Diamond cut

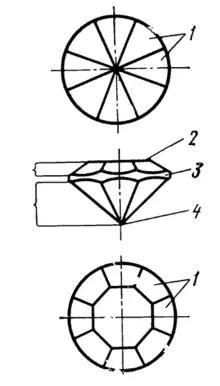
Simplified cut

Around the turn of the century, the development of motorized rotary saws for cutting diamonds, patented in 1901 by John H. G. Stuurman and in 1902 by Ernest G. H. Schenck, gave cutters creative freedom to separate small stones not detachable by cleaving as they wish and allowed them to waste less. These diamond saws and good jewelry lathes enabled the development of modern diamond cutting and diamond cuts, chief among them the round brilliant cut. In 1919, Marcel Tolkowsky analyzed this cut: his calculations took both brilliance (the amount of white light reflected) and fire into consideration, creating a delicate balance between the two. Tolkowsky's calculations would serve as the basis for all future brilliant cut modifications and standards.